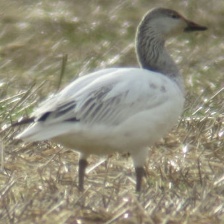
Species: SNOW GOOSE
Scientific name: ANSER CAERULESCENS
ImageNet parent category: goose